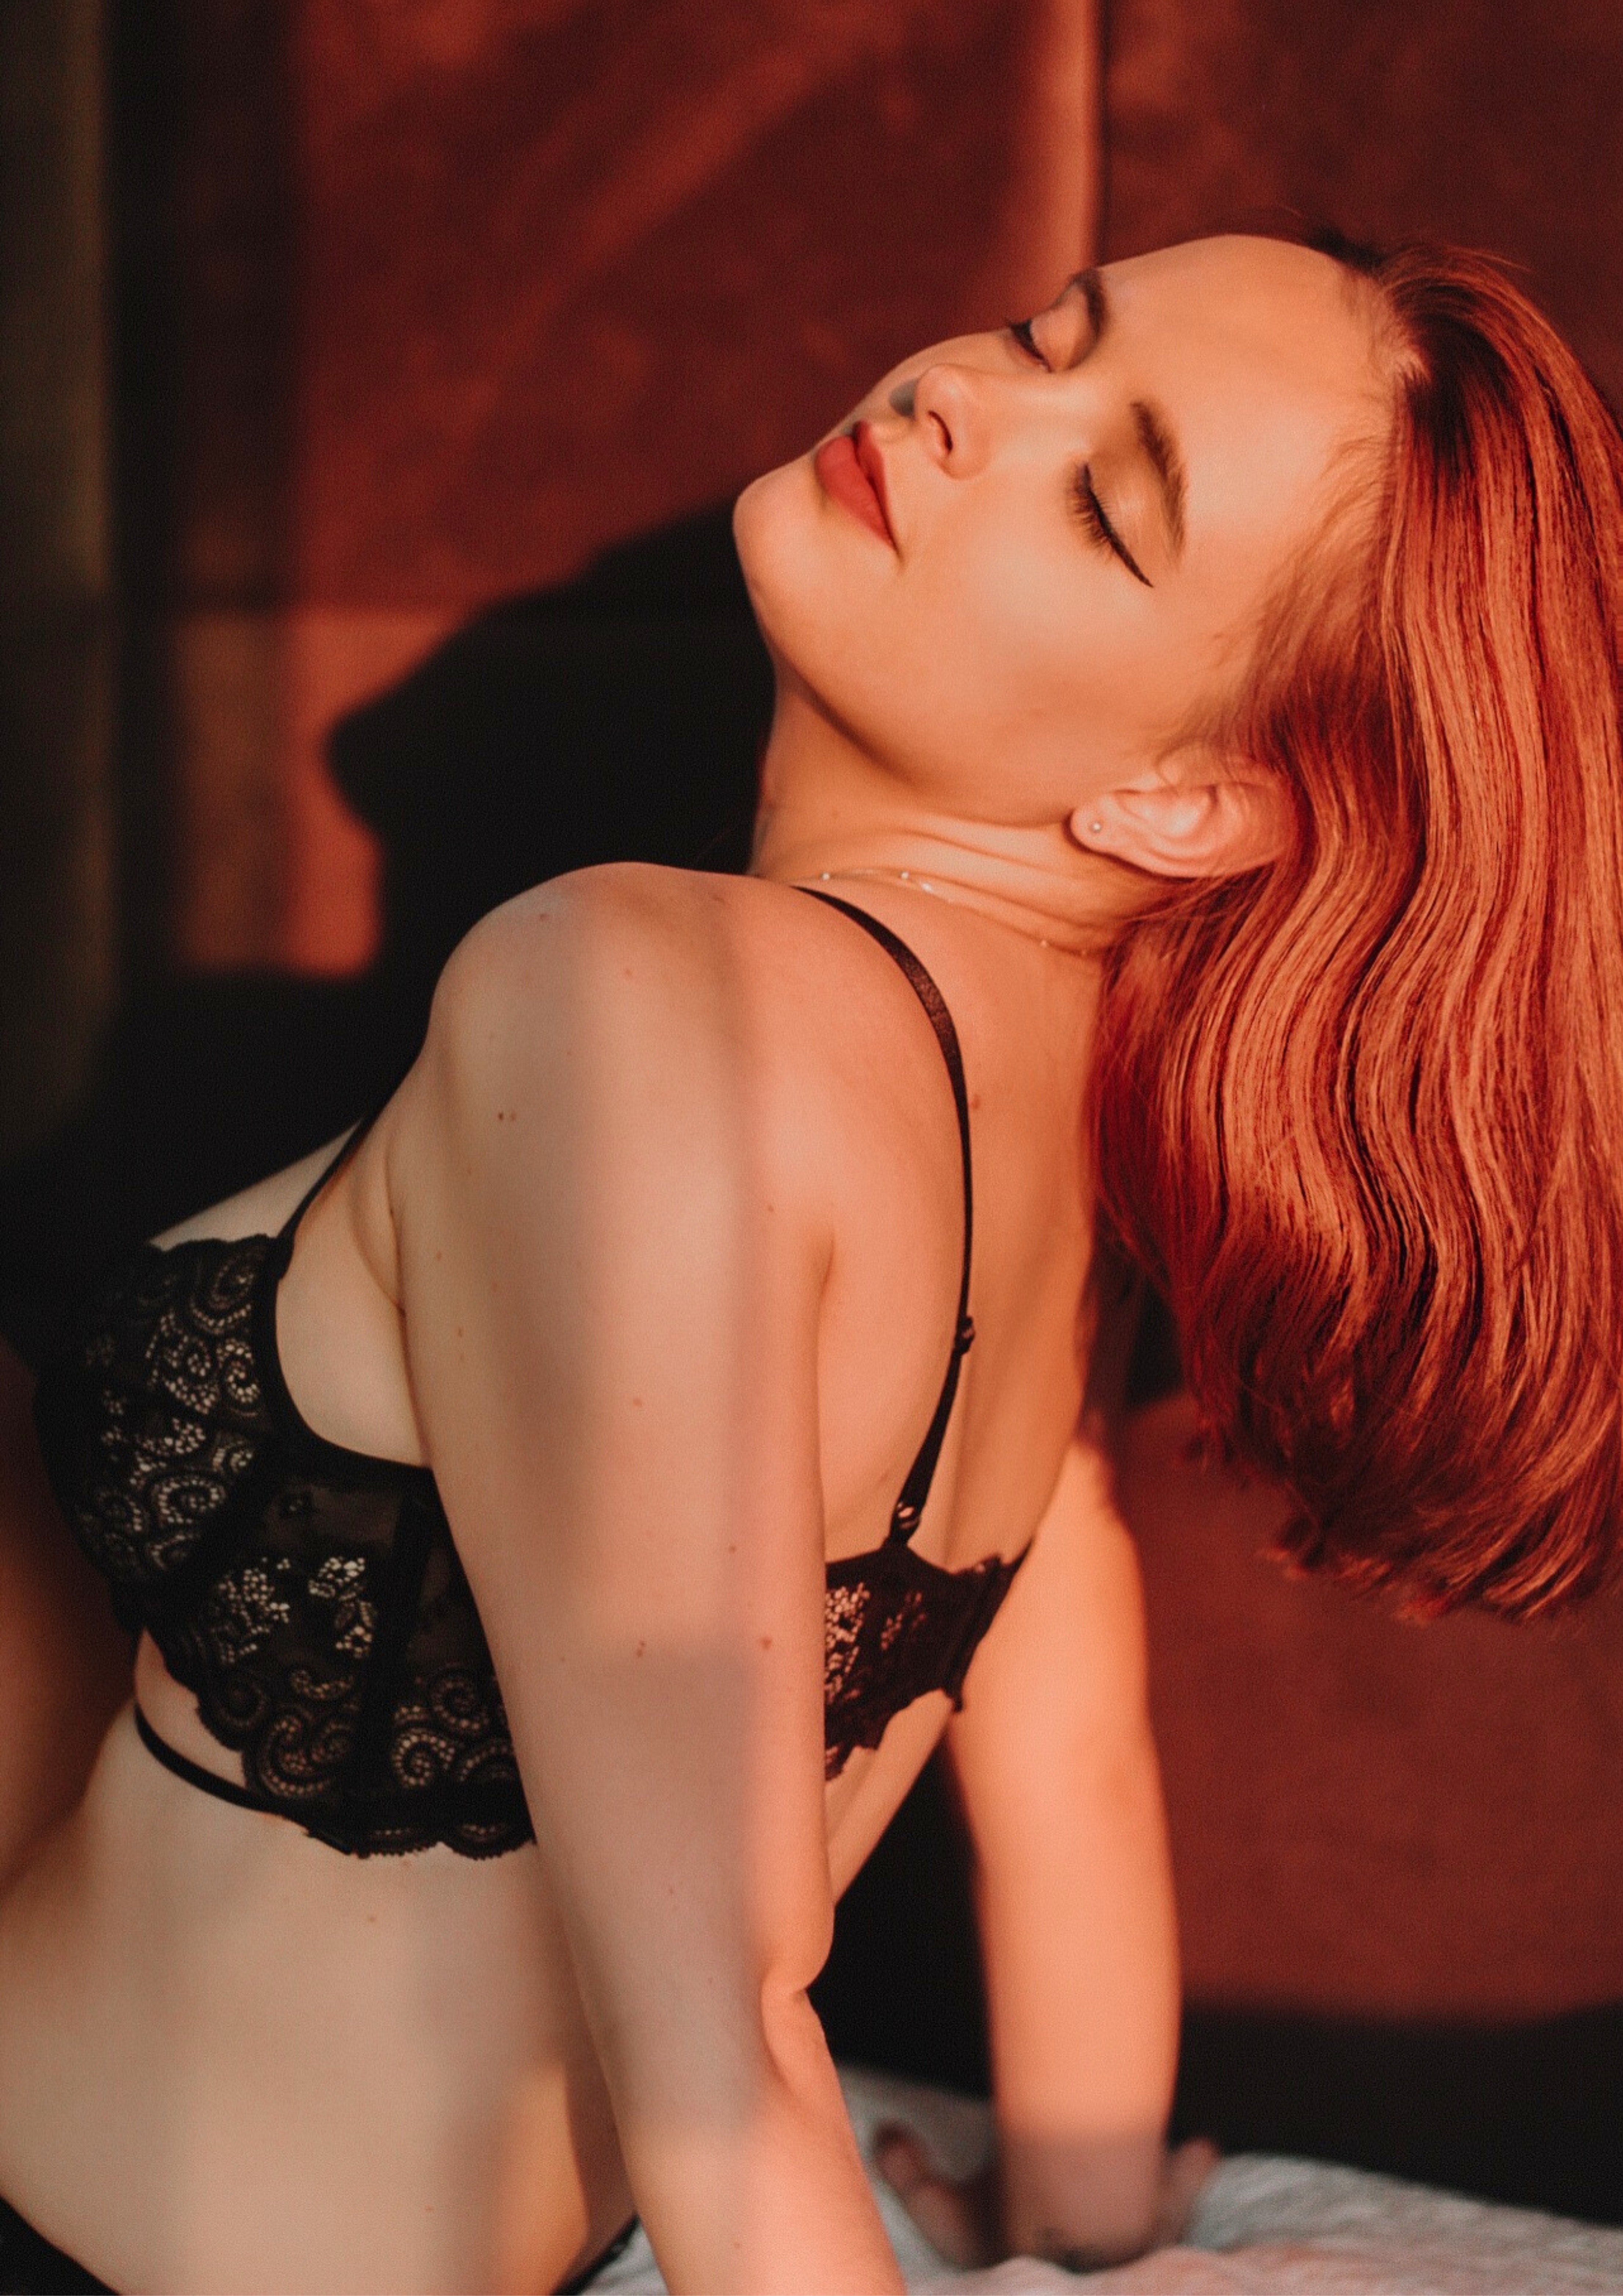
woman, hair, lip, eye, muscle, lingerie top, organ, fashion, neck, thigh, swimwear, chest, black hair, undergarment, lingerie, flash photography, beauty, trunk, fashion model, long hair, brassiere, human leg, fetish model, waist, abdomen, throat, brown hair, navel, art model, flesh, sitting, bikini, agent provocateur